Béla Kádár

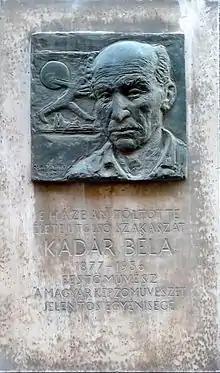
Béla Kádár commemorative plaque with relief in Budapest, Hungary

Béla Kádár (1877–1956) was a Hungarian painter influenced by Der Blaue Reiter, Cubism, Futurism, Neo-Primitivism, Constructivism, and Metaphysical painting.